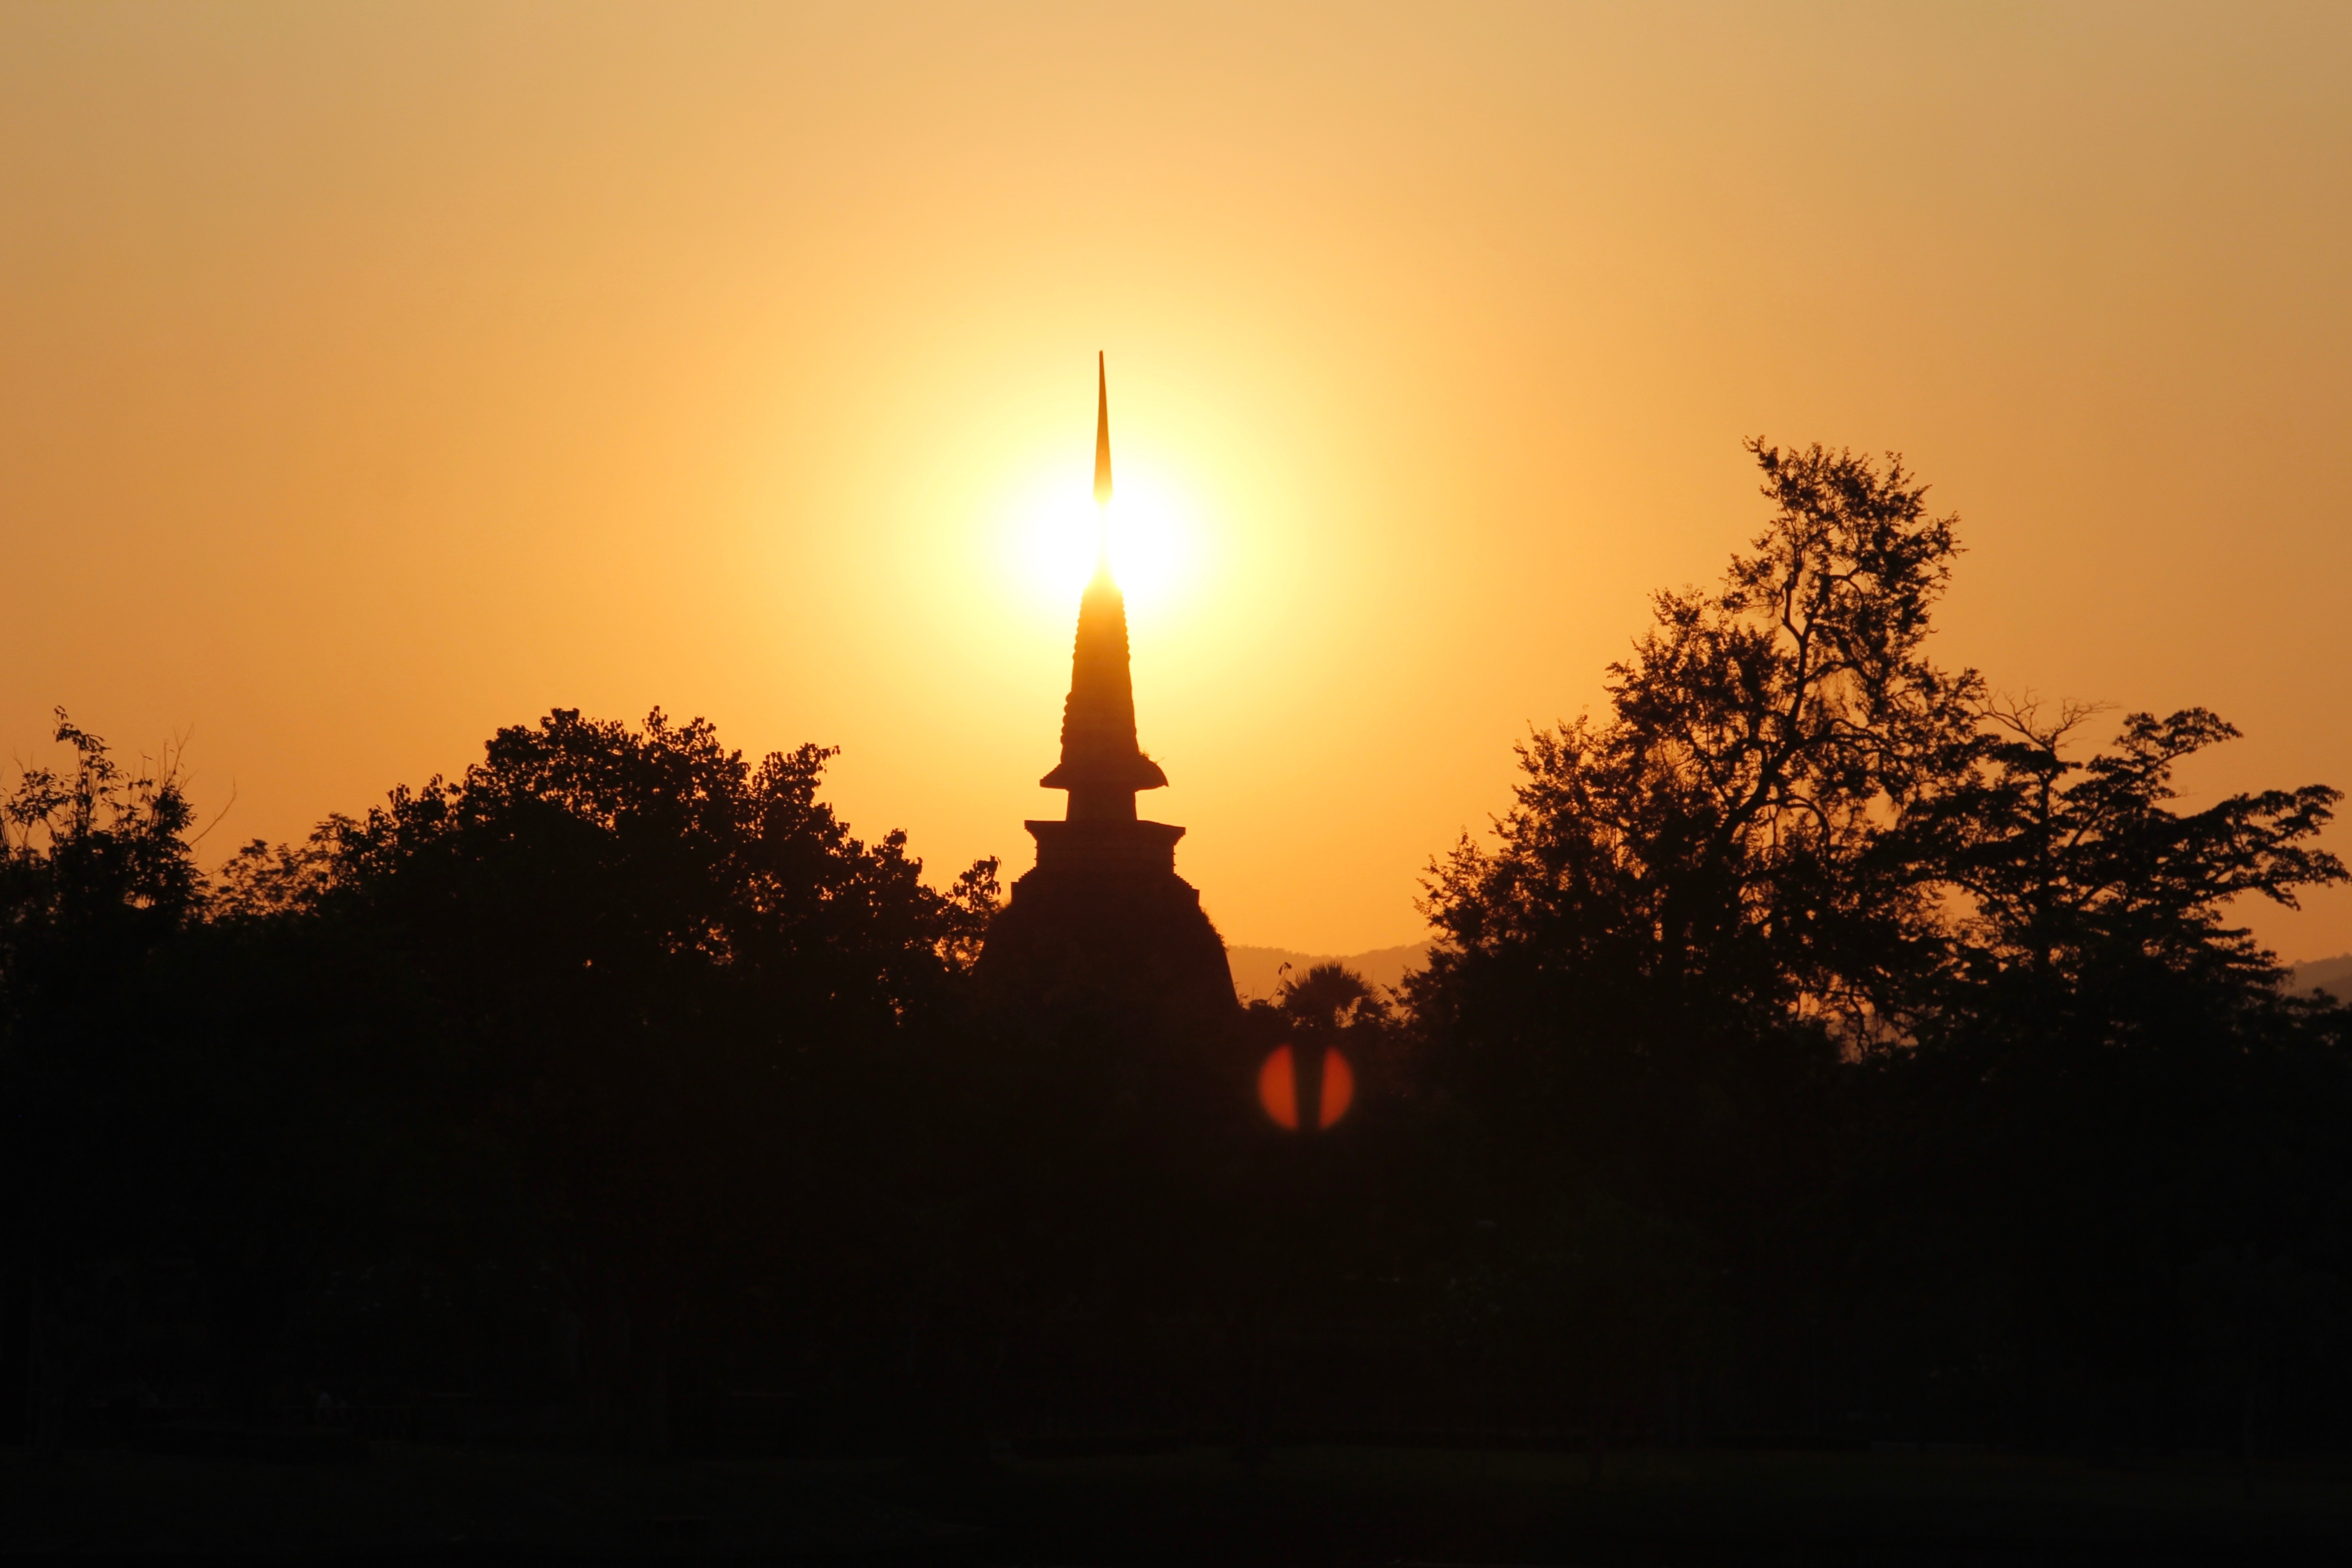
architecture, sun, sunrise, sunset, sunlight, morning, building, dawn, monument, dusk, evening, thailand, art, temple, history, tomb, sukhothai, antiquity, afterglow, temple complex, atmospheric phenomenon